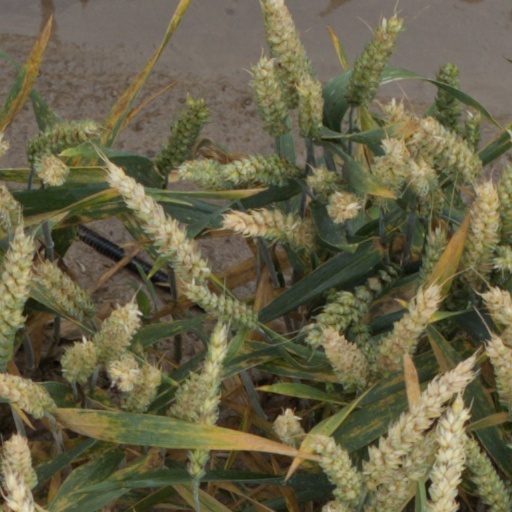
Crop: wheat